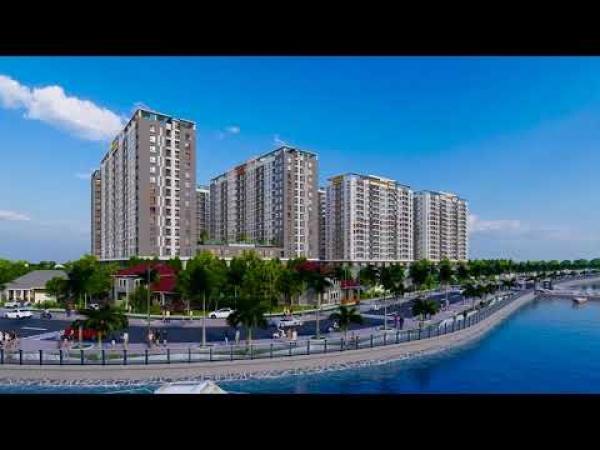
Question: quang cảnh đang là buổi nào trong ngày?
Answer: quang cảnh đang là buổi sáng